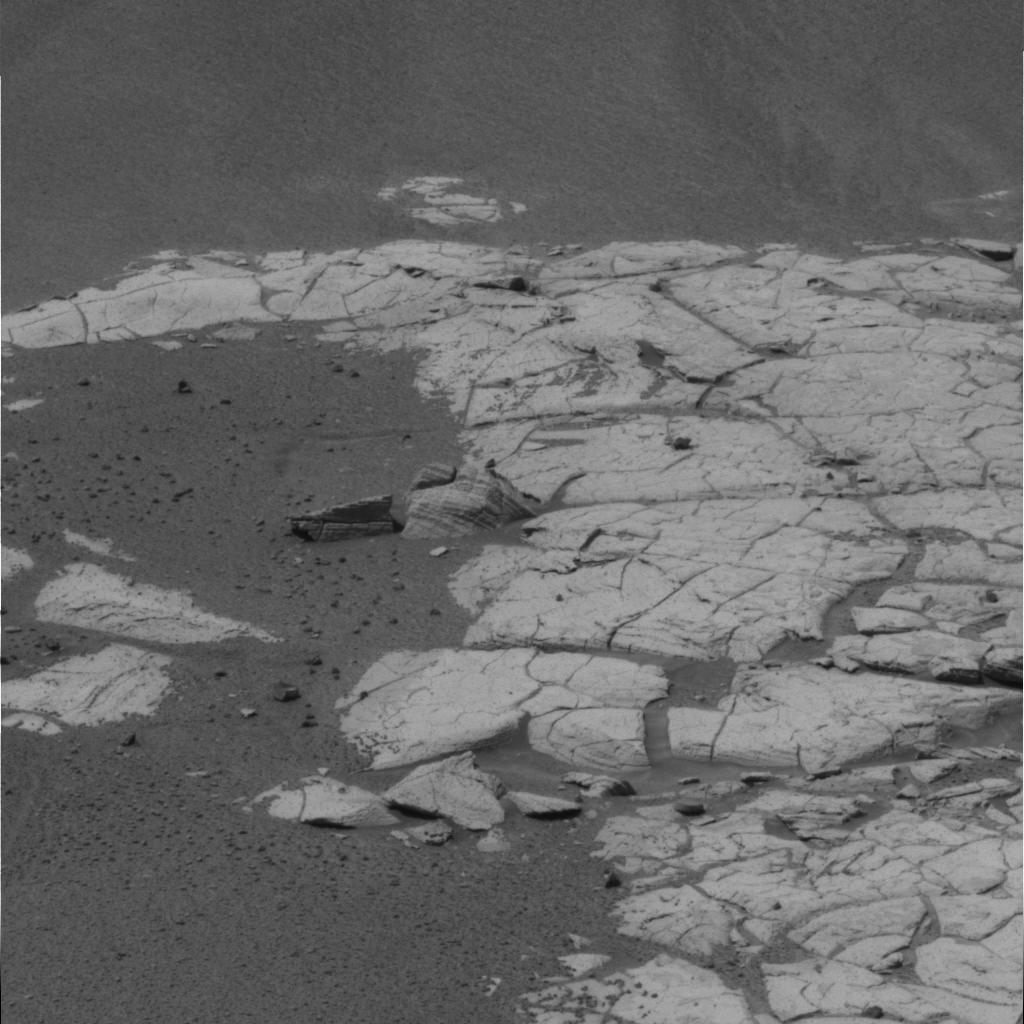
Surface features visible: Rock Outcrops, Clasts, Rock (Linear Features), Soil, Nearby Surface